Dave Feickert

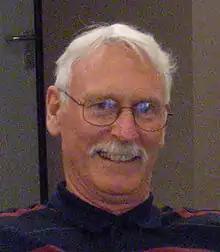
Dave Feickert

Dave Feickert (13 December 1946 – 2 July 2014) was an international mines safety advisor. In his hometown Whanganui he was a director and chairperson of the Whanganui River Institute. In 2009 he was awarded a China Friendship Prize for Foreign Experts .